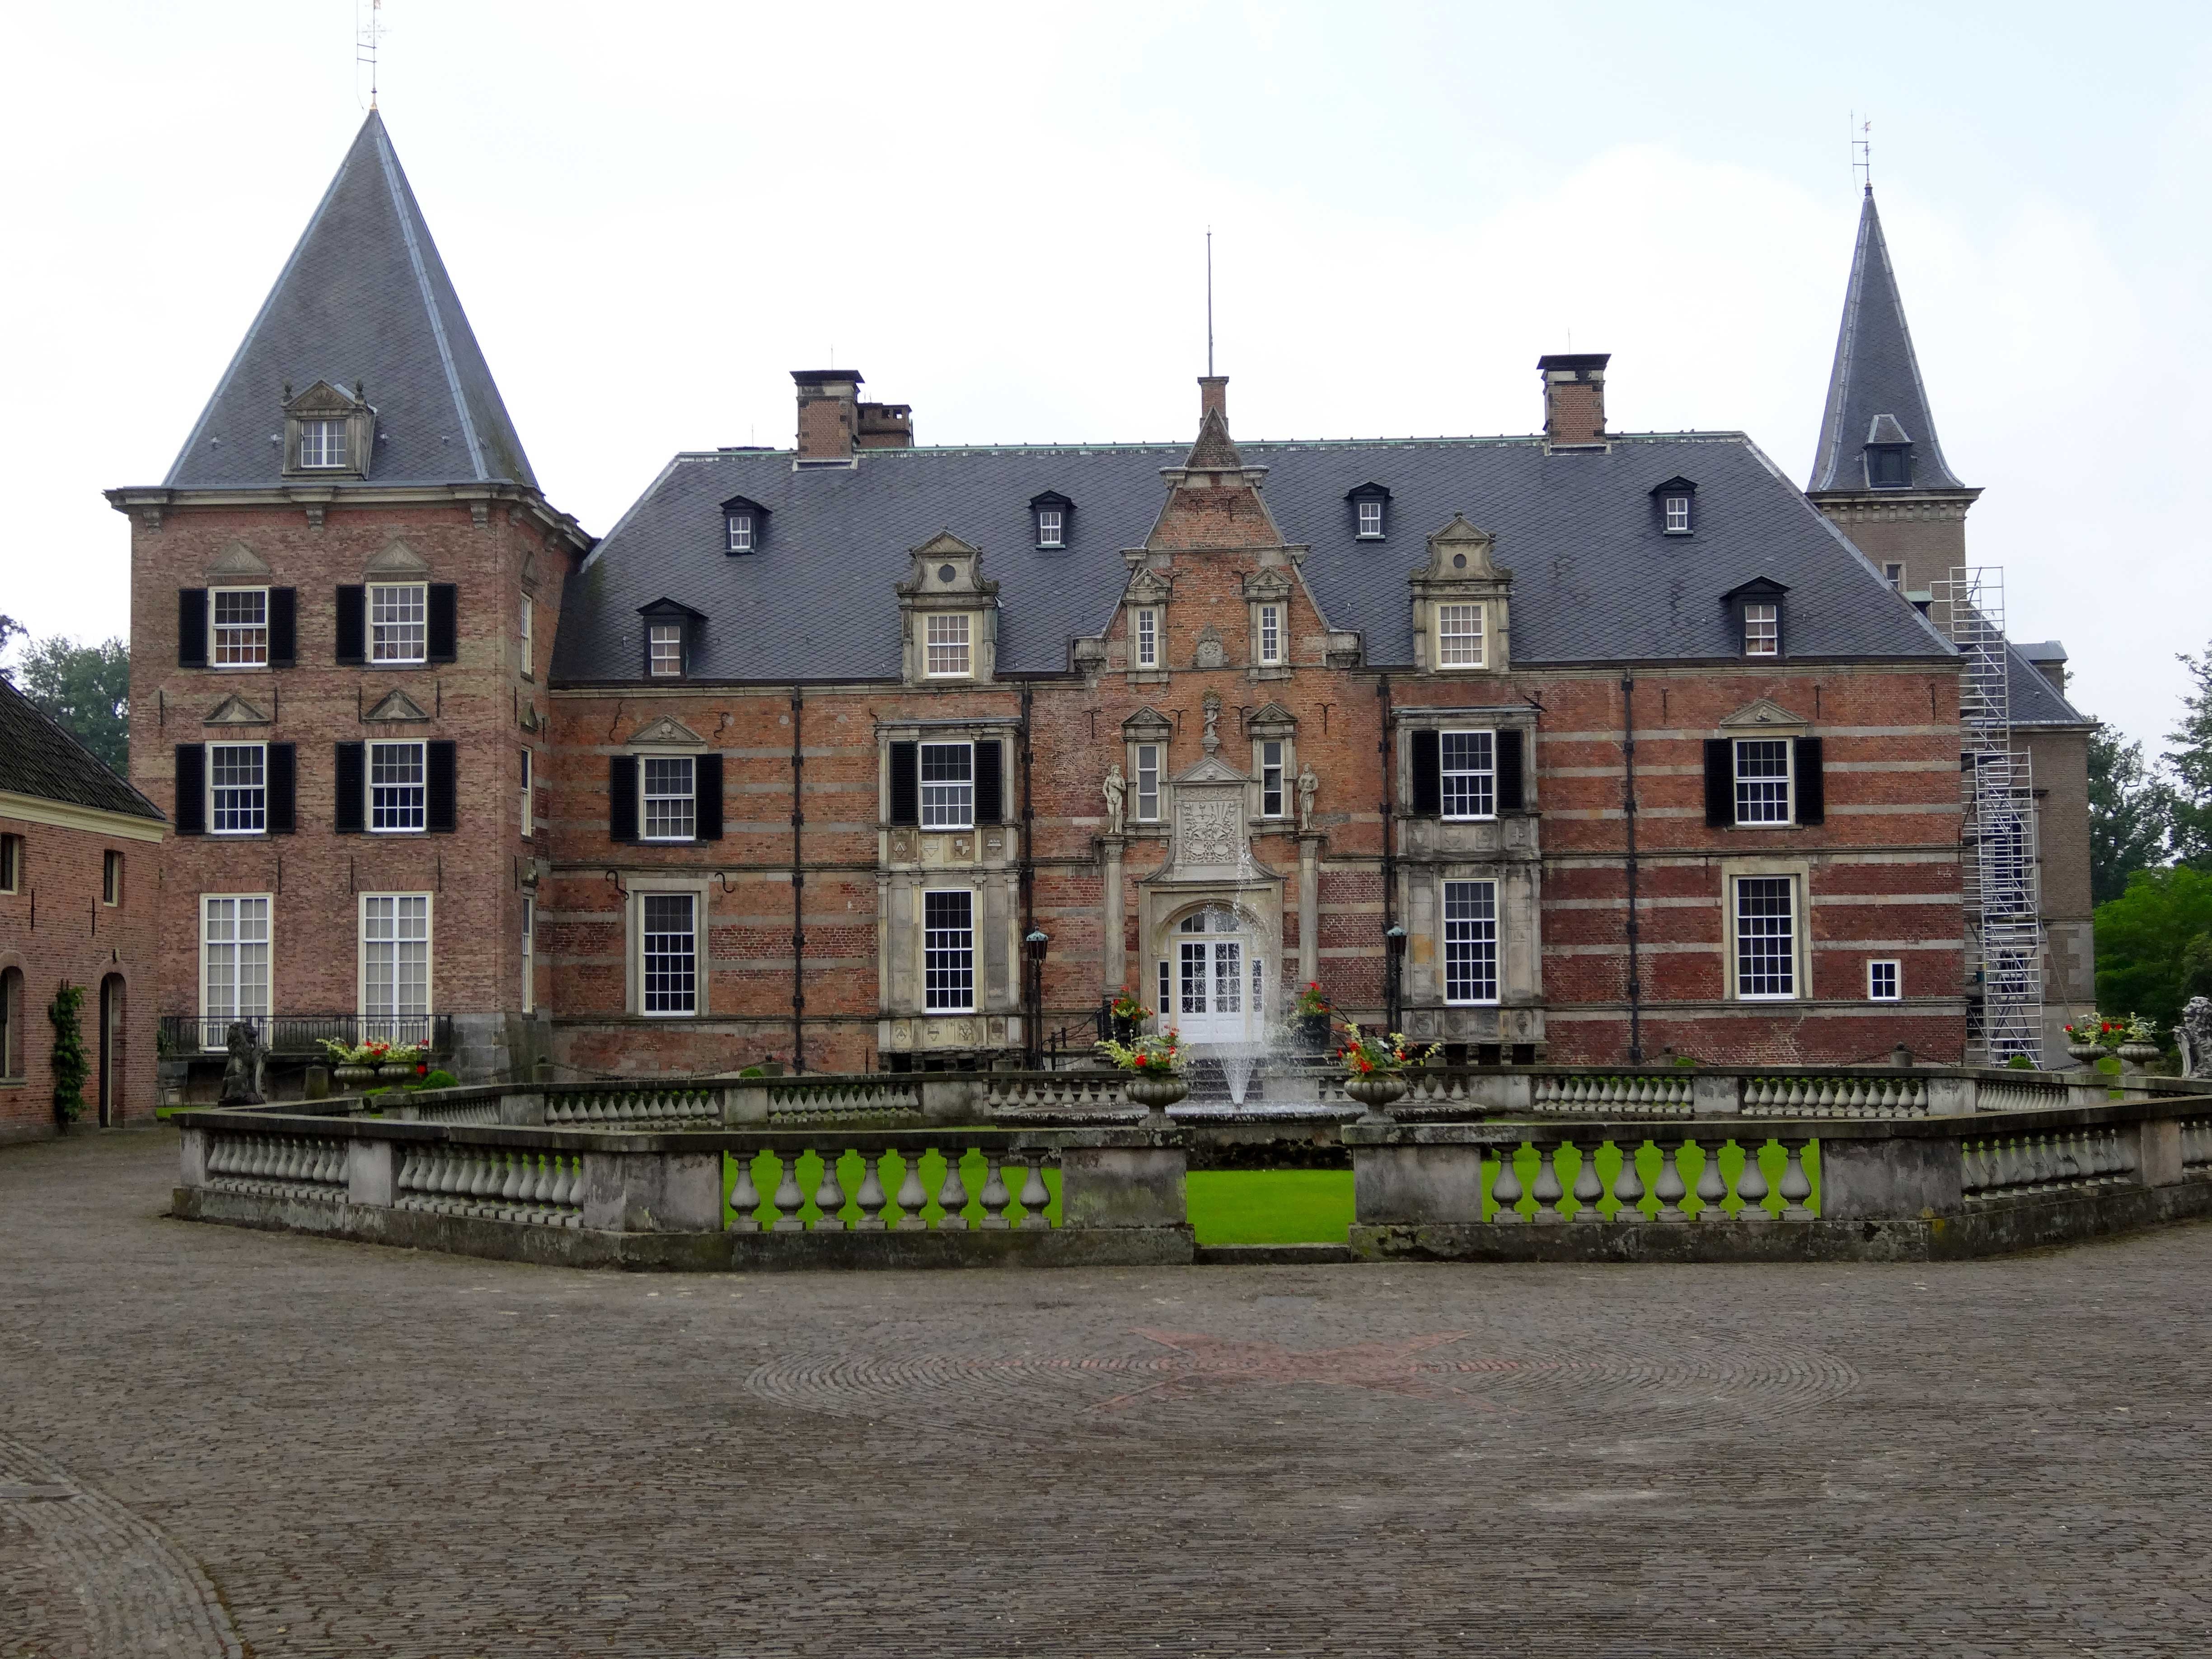
architecture, mansion, house, town, building, chateau, castle, facade, property, exterior, historic, waterway, holland, netherlands, front, heritage, estate, manor house, stately home, water castle, twickel castle